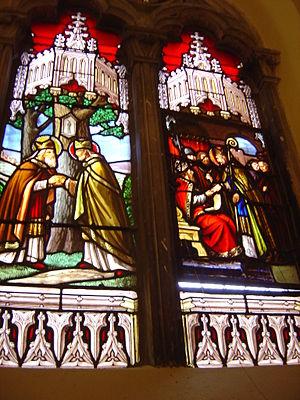
Vitraux néogothiques de la chapelle du Petit-Saint-Dié, seconde moitié du XIXe siècle (Marchal, Nancy), endommagés en 1944 et restaurés en 1972-73 (Atelier 54, Nancy). Cycle de la légende de saint Dié (ou Déodat), 8 et 7
Hydulphe ou Hidulphe, personnage légendaire appelé saint Hydulphe ou saint Hidulphe, est un moine colombanian d'Austrasie. Les historiens s’accordent sur son rôle fondateur d’une abbaye vosgienne, Moyenmoutier. Mais la biographie extirpée des trois hagiographies successives ou vitae hidulphi est suspecte aux yeux des historiens. Le saint chrétien, authentique moine, fêté le 11 juillet, a été transformé en partie par la légende.
Saint Dié, ou saint Déodat de Nevers, Deodatus en latin d'Église, ou saint Dieudonné en ancien français, est un personnage légendaire du VIIᵉ siècle, premier patron d'un vaste ban montagnard centré sur la haute vallée de la Meurthe dans les Vosges. Il ne doit pas être confondu avec Saint Deodat de Nole.